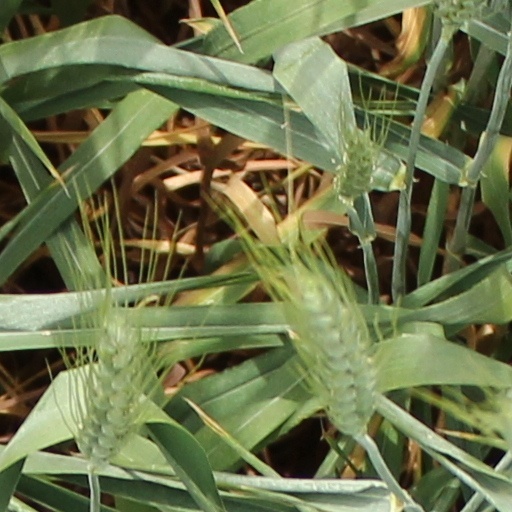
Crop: wheat